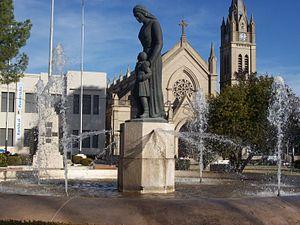
Lobos est une ville d'Argentine, située à 100 km de Buenos Aires. Elle a été fondée le 2 juin 1802 par José Salgado. Sa population était de 33 004 habitants en 2001.